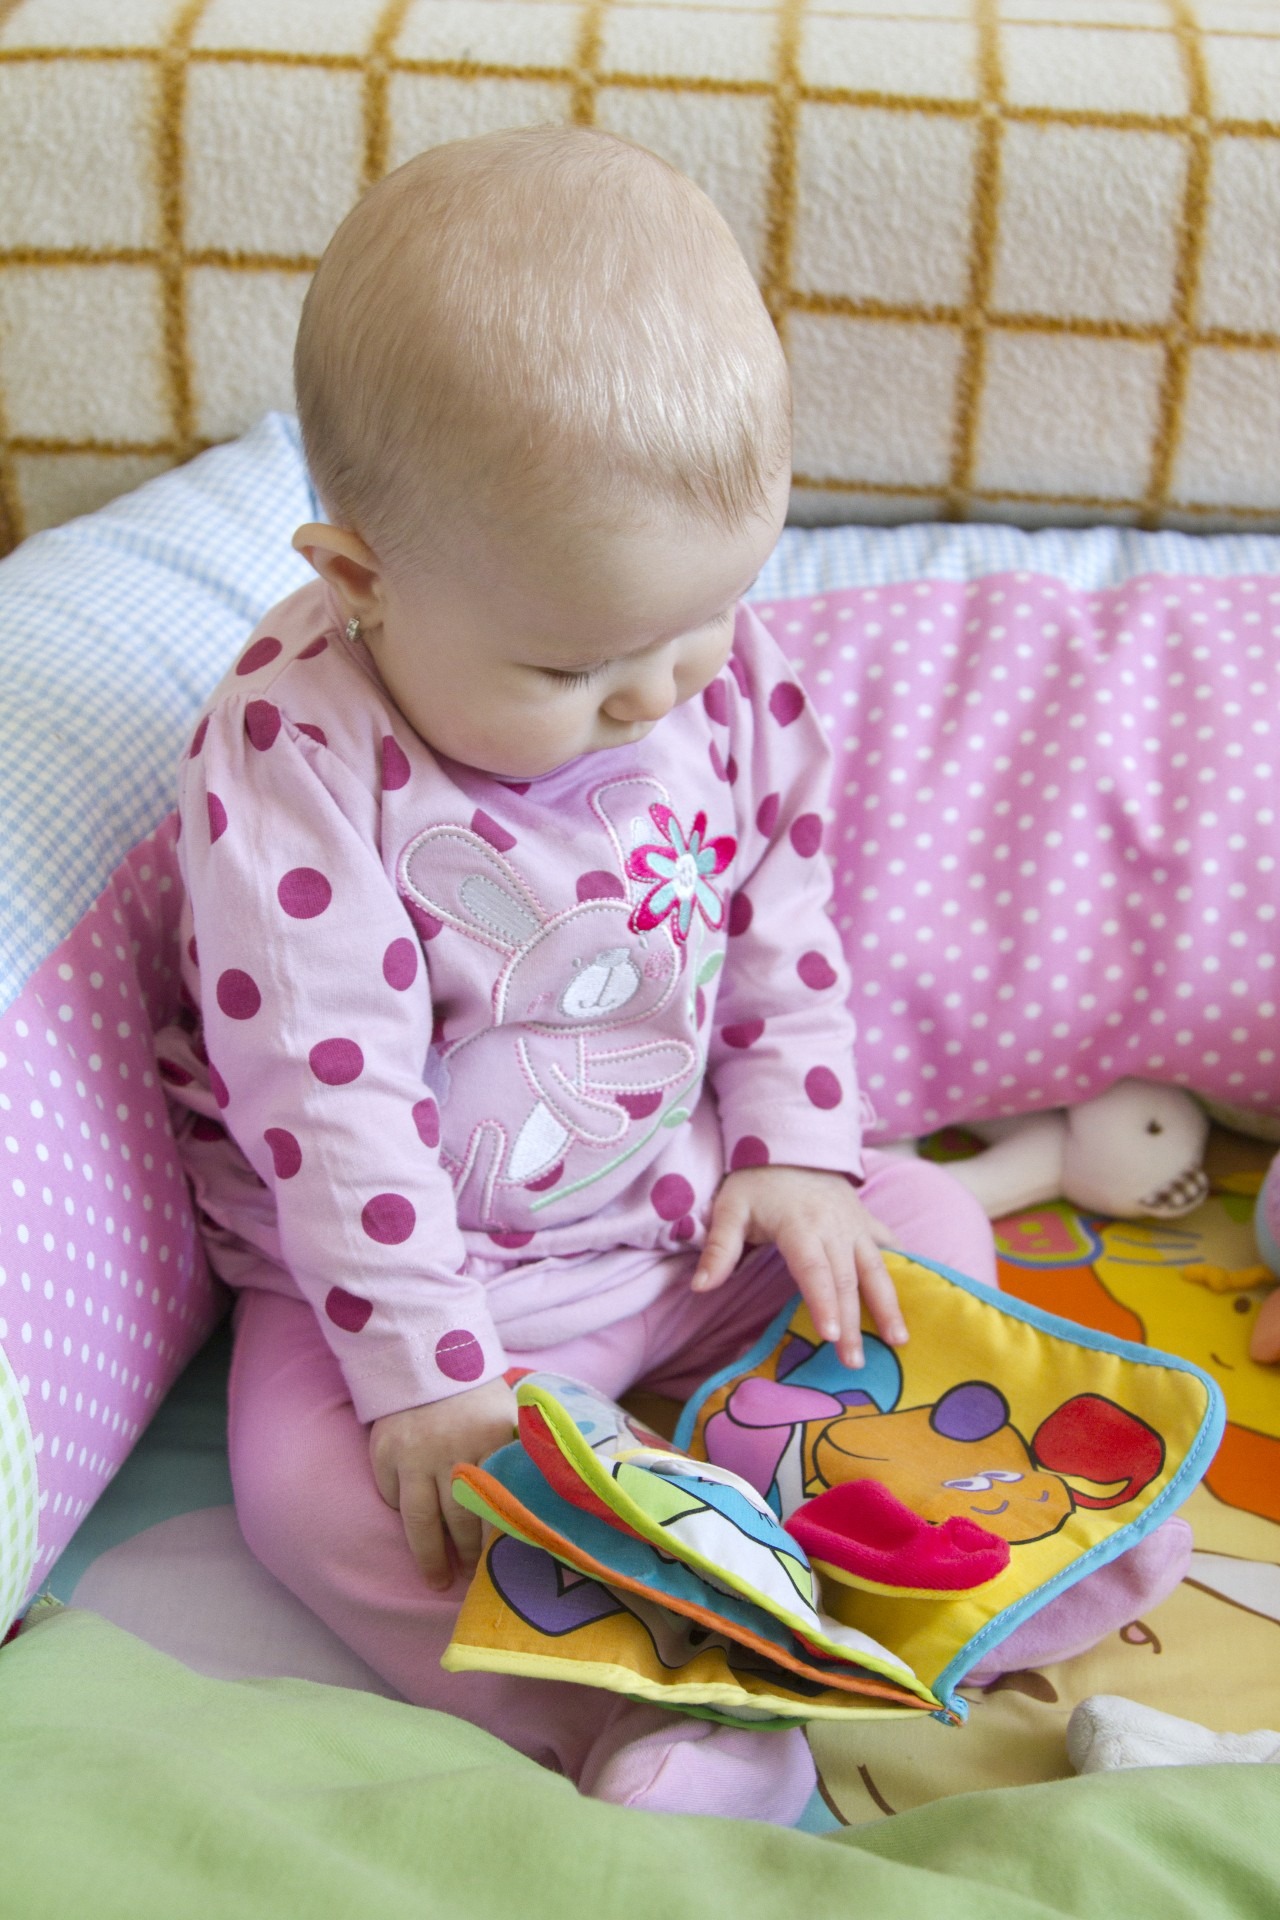
book, person, girl, play, reading, looking, child, pink, toy, baby, skill, pictures, doll, infant, toddler, words, learning, development, language, human positions, turn page